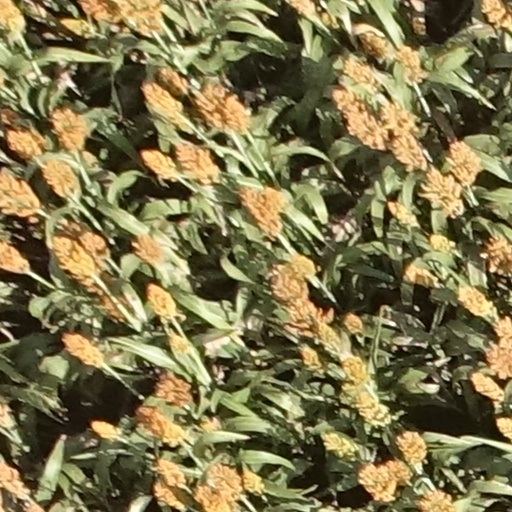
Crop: sorghum